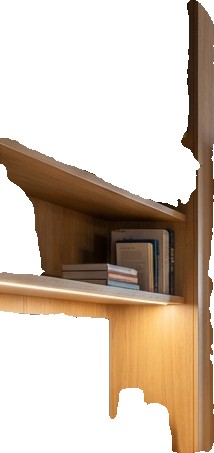
Surface category: cabinetry